History of Gujarat

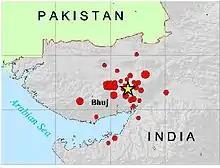
Aftershocks, 2001 Gujarat earthquake – yellow star marks epicenter

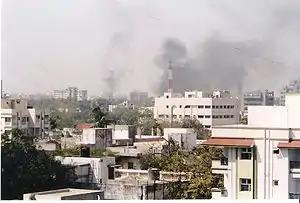
The skyline of Ahmedabad filled with smoke as buildings are set on fire by rioting mobs during the Gujarat Riots of 2002. The riots led to at least 1,044 dead, 223 missing, and 2,500 injured.

The people of Gujarat were the most enthusiastic participants in India's struggle for freedom. Leaders like Mahatma Gandhi, Sardar Vallabhbhai Patel, Morarji Desai, K.M. Munshi, Narhari Parikh, Mahadev Desai, Mohanlal Pandya and Ravi Shankar Vyas all hailed from Gujarat. It was also the site of the most popular revolts, including the "Satyagrahas" in Kheda, Bardoli, Borsad and the Salt Satyagraha.